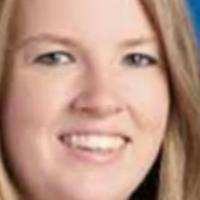
Age group: age 11-20